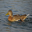
Label: bird